Messner Mountain Museum

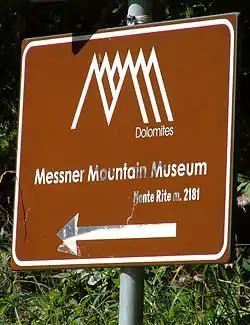
Messner Mountain Museum signpost

The Messner Mountain Museum (MMM) is a museum project created in 2006 by Italian mountaineer and extreme climber Reinhold Messner in South Tyrol in northern Italy. Messner's museum project is designed to educate visitors on "man's encounter with mountains" and deals with the science of mountains and glaciers, the history of mountaineering and rock climbing, the history of mythical mountains, and the history of mountain-dwelling people.